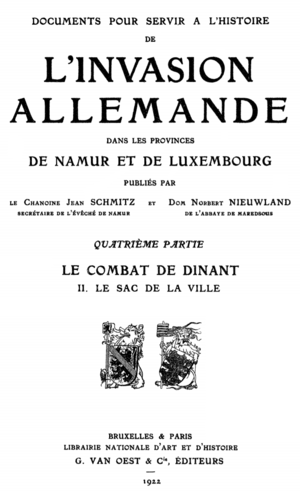
Ouvrage à propos du sac de la ville de Dinant publié en 1922.
Le sac de Dinant ou massacre de Dinant désigne les exécutions en masse de civils, le pillage et la mise à sac de Dinant, de Neffe et de Bouvignes-sur-Meuse, en Belgique, perpétrés par les troupes allemandes lors de la bataille de Dinant qui les opposait aux Français durant la Première Guerre mondiale.